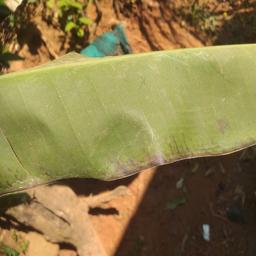
Label: MALBHOG LEAF